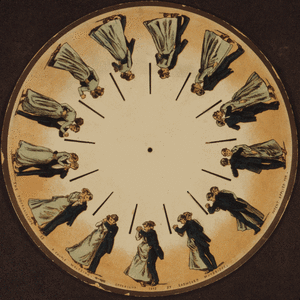
Wienervals
Animation af vals
Wienervals er en selskabs- og turneringsdans, der danses parvis. I sportsdans hører wienervalsen under standarddansene. Med et tempo på 180 bpm er dansen meget hurtig.